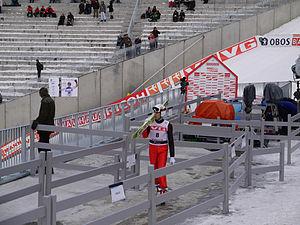
Nicholas Alexander est un sauteur à ski américain.